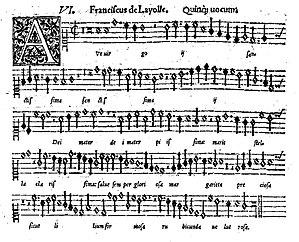
Francesco Layolle [dell’Aiolle, dell’Aiolli, dell’Ajolle, dell’Aiuola] est un compositeur et organiste florentin, né à Florence le 4 mars 1492, actif à Florence et à Lyon et mort dans cette ville avant 1540.